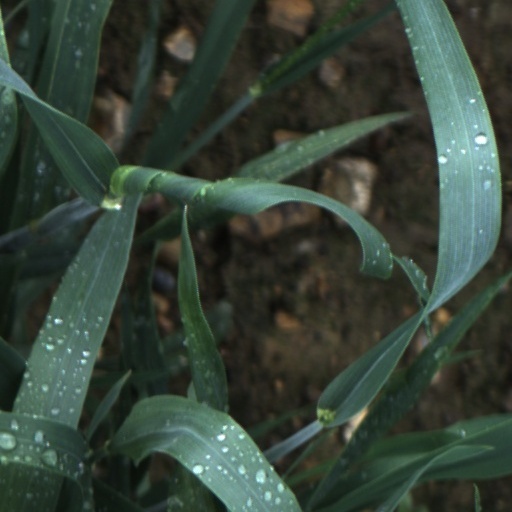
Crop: wheat